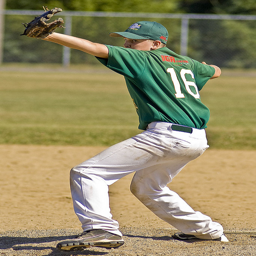
A baseball player wearing a green and white uniform.
A baseball player pitching a ball on a pitchers mound.
A baseball player is getting ready to throw a ball.
A baseball pitcher winds up to throw a ball.
A man in a green jersey throwing a baseball.